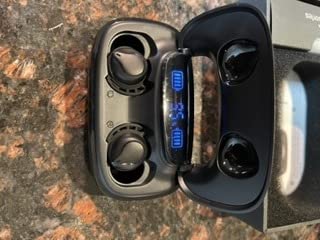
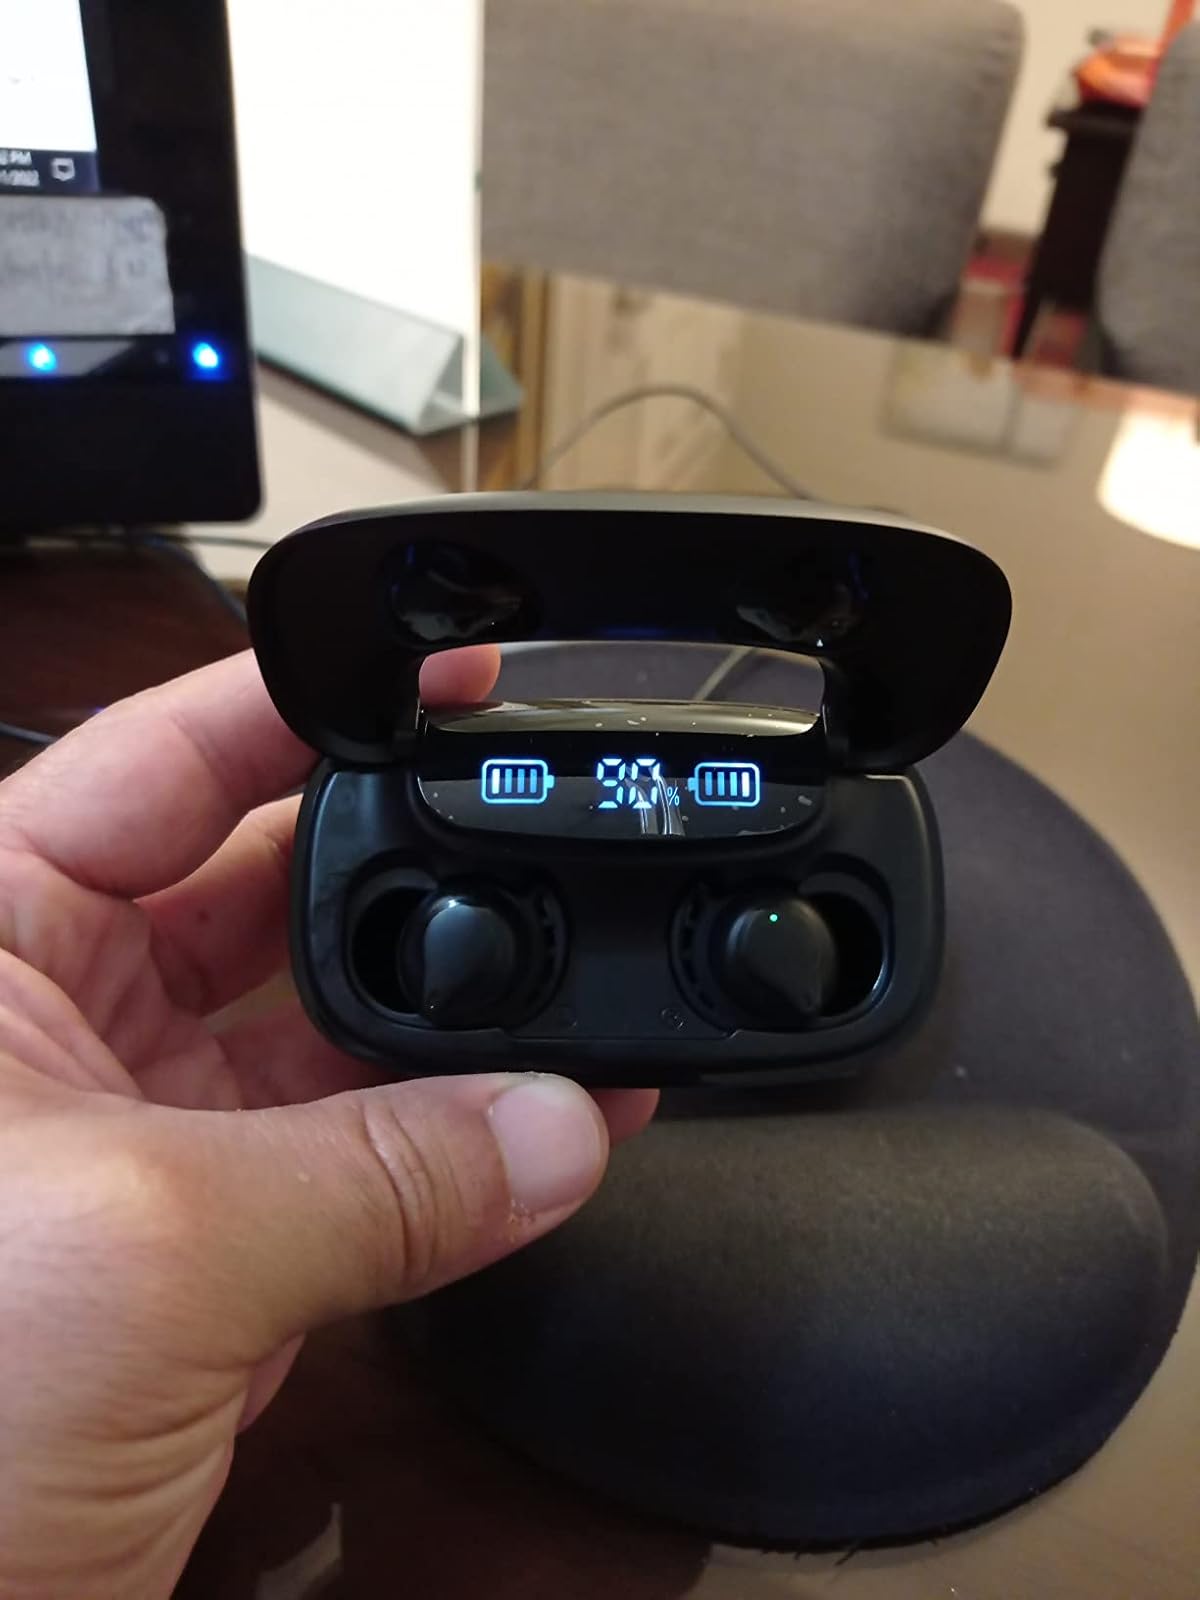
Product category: earbuds
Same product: yes